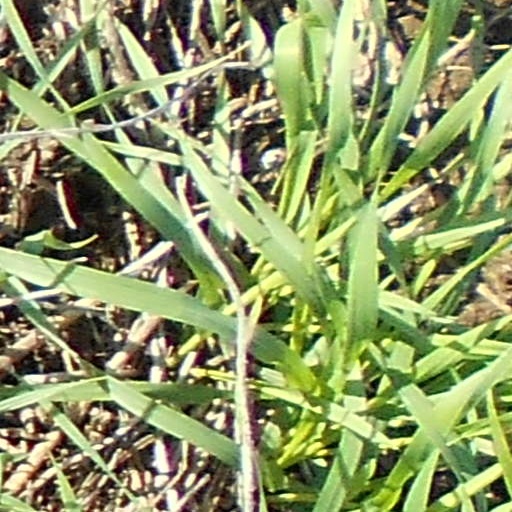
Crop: wheat